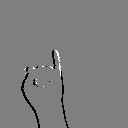
ASL letter: i